History of Legnano

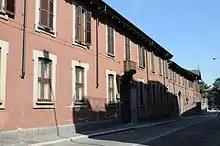
Palazzo Melzi

At the end of Napoleonic rule, with the Conservative Order, Lombardy was annexed to the Austrian Empire. Under Vienna's rule, local administrations were reorganized. On February 12, 1816, by imperial decree of Maria Theresa of Austria, the new territorial organization of Lombardy came into effect: Legnano ceased to be the capital and was joined to the 15th district of Busto Arsizio. In terms of services, the inauguration of the first post office dates from these years (1827).